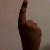
The image shows a hand gesture representing the number 1 in Indian Sign Language.